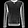
Label: Pullover